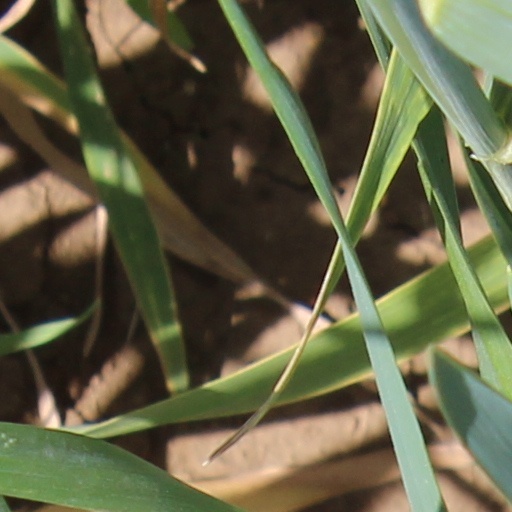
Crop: wheat